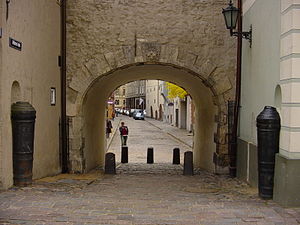
Svenskeporten (Riga)
Svenskeporten
Svenskeporten er den eneste bevarede byport i Letlands hovedstad Riga. Den oprindelige bygning på dette sted opførtes i det 16. århundrede og byggedes ind i Rigas bymur ved Jürgentårnet, en mur der opførtes i perioden fra 1215 til 1234. I 1698, under svenskernes herredømme, opførtes en gennemkørsel i huset af murermester Heinrich Henike, en gennemkørsel som forbinder Torņa iela og Trokšņu iela. Gennemkørslen fik navnet Svenskeporten i 1920'erne, da Letlands Arkitektforening købte bygningen.